Catherine of Aragon

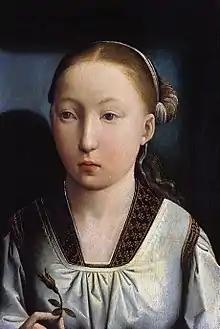
Portrait by Juan de Flandes thought to be of 11-year-old Catherine. She resembles her sister Joanna.

Catherine was born at the Archbishop's Palace of Alcalá de Henares near Madrid, in the early hours of 16 December 1485. She was the youngest surviving child of King Ferdinand II of Aragon and Queen Isabella I of Castile. Her siblings were Joanna, Queen of Castile and of Aragon, Isabella, Queen of Portugal, John, Prince of Asturias, and Maria, Queen of Portugal.